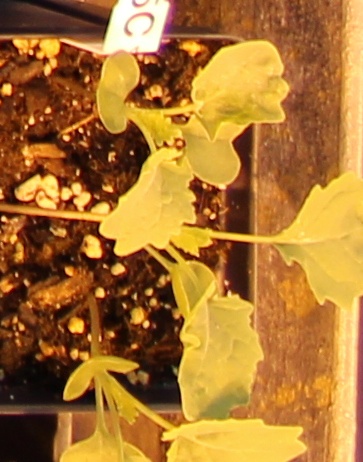
Label: Canola